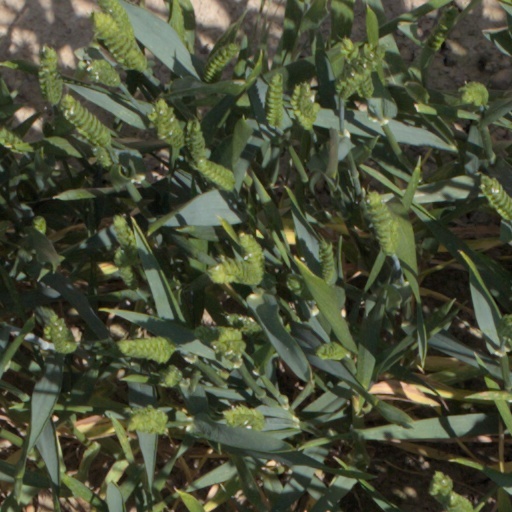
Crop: wheat